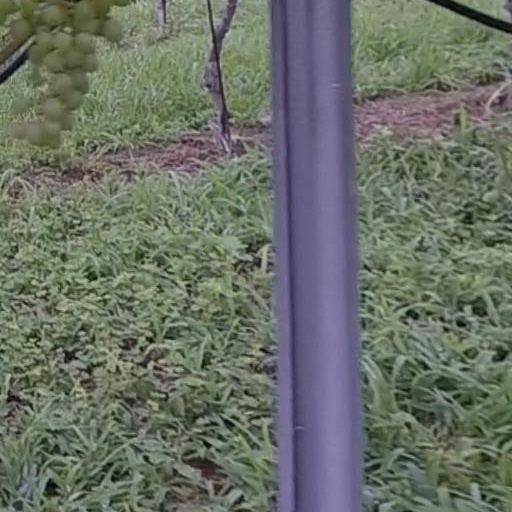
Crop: grape